Doane Robinson

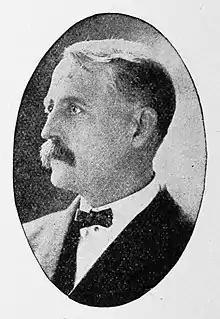
Robinson 1915

Jonah LeRoy "Doane" Robinson (October 19, 1856 – November 27, 1946) was an American historian who was the state historian of South Dakota. He is known for conceiving of the idea for the Mount Rushmore National Memorial in the Black Hills, which he believed would stimulate tourism to the area.